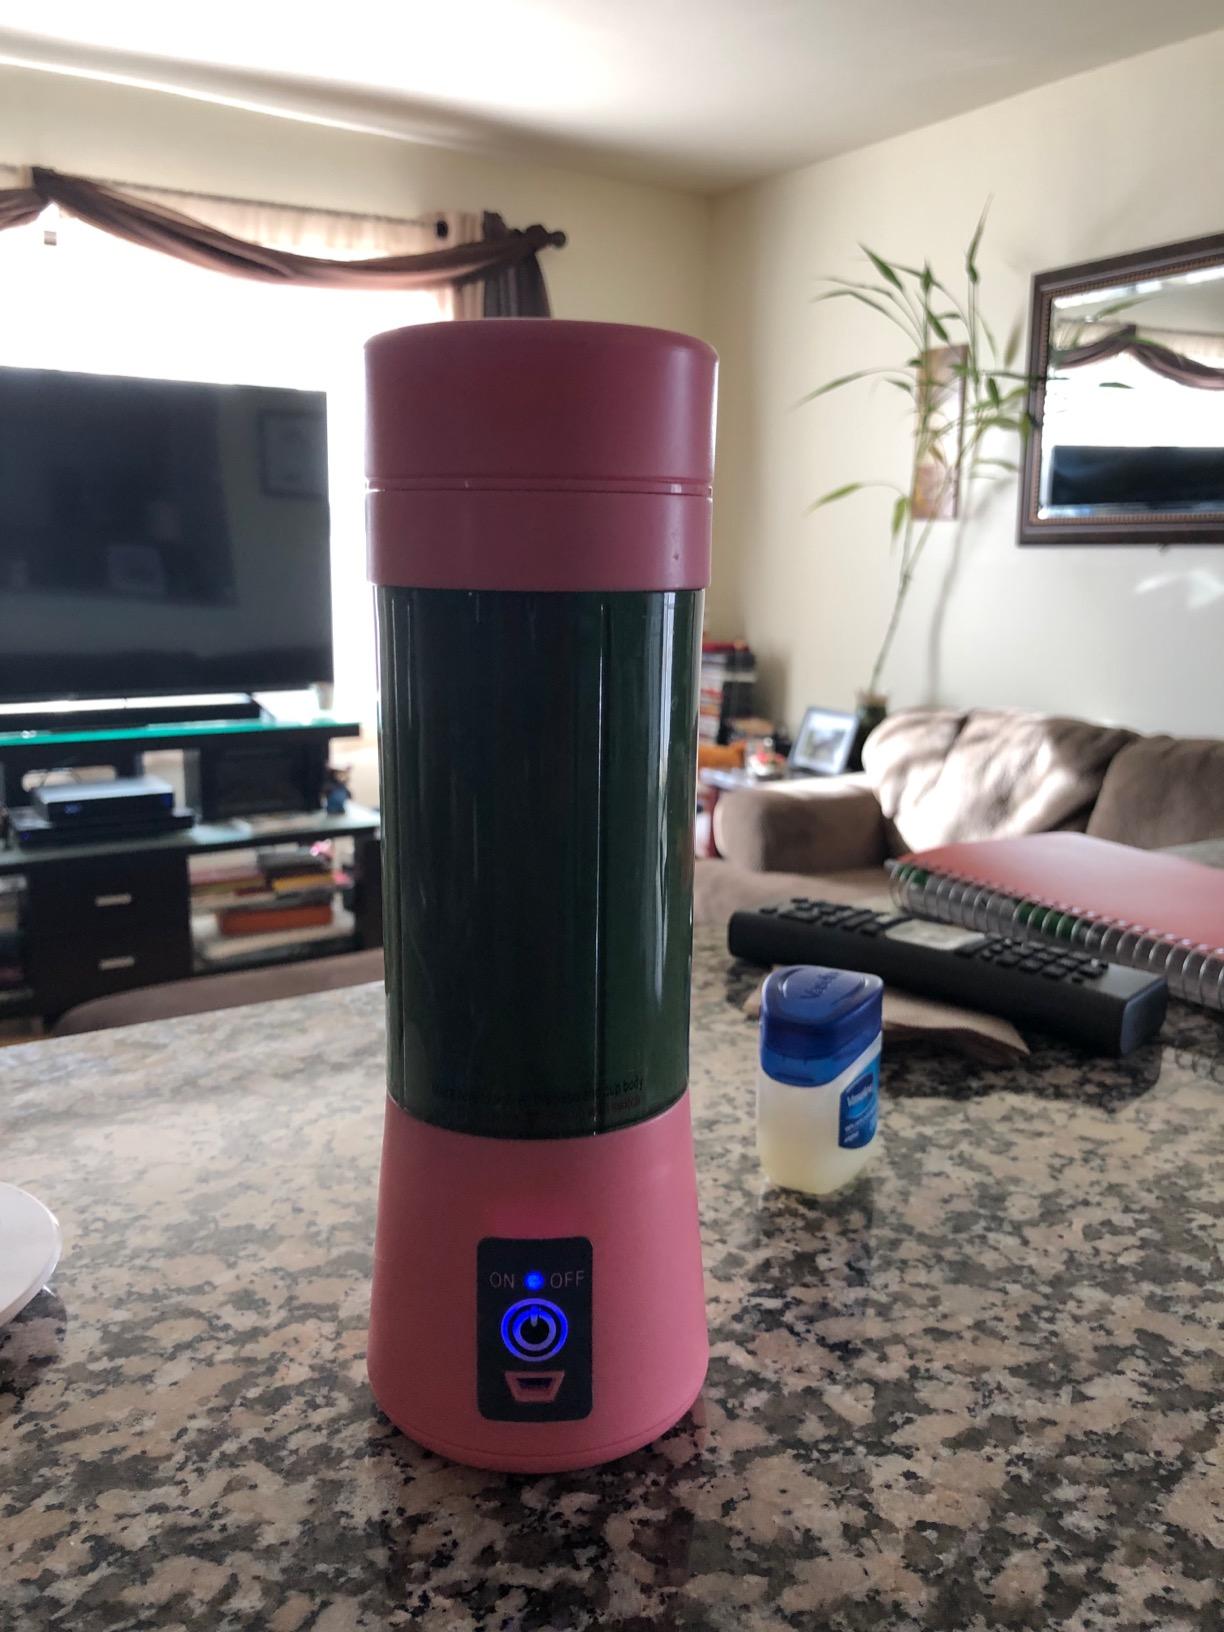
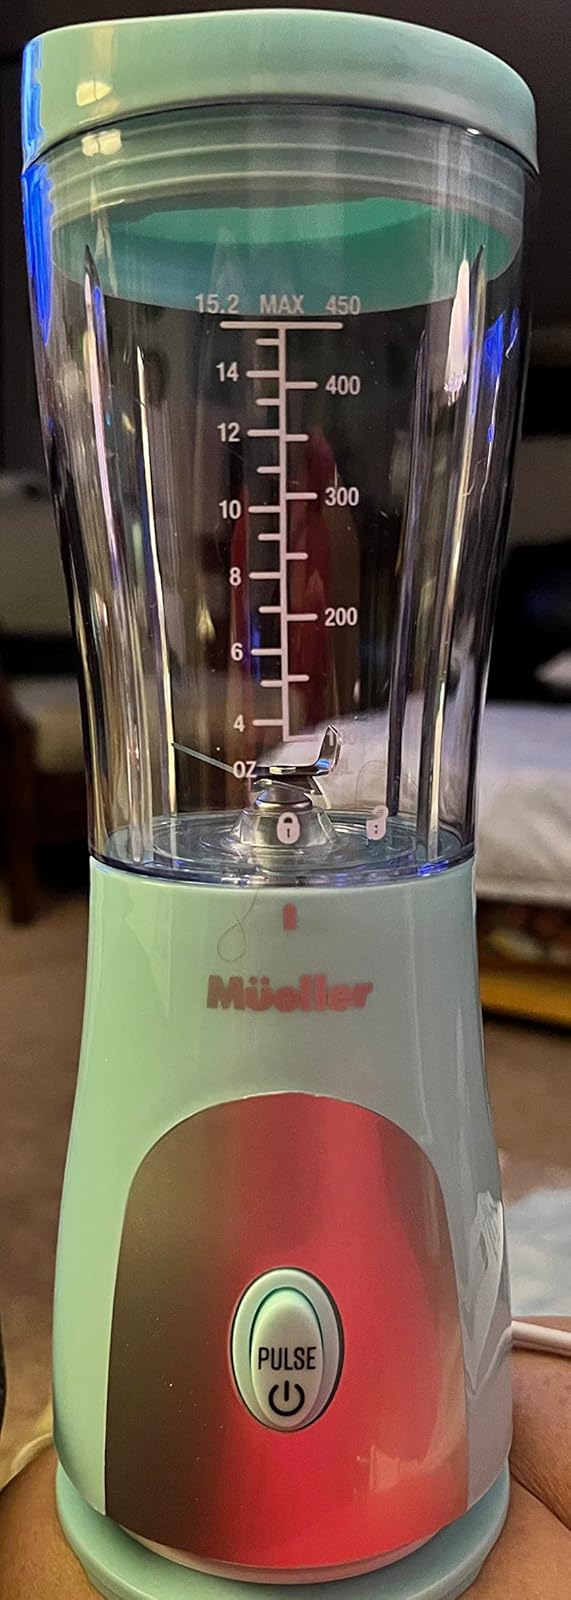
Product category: items_blender
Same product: no